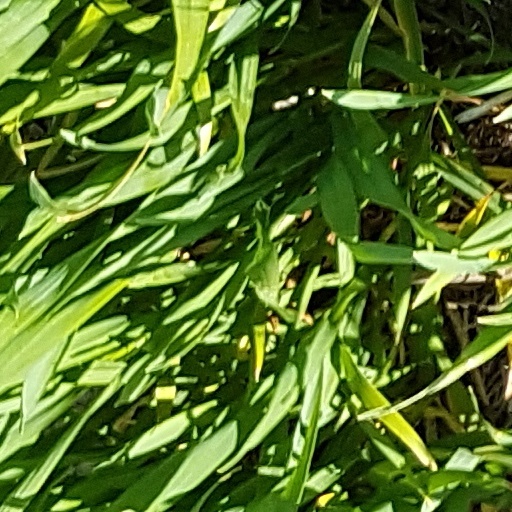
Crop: wheat